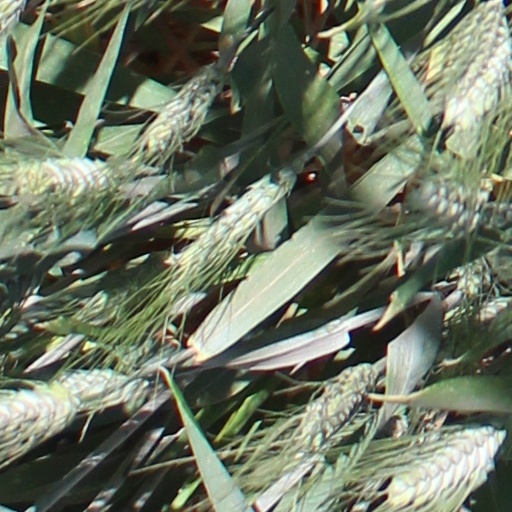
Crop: wheat